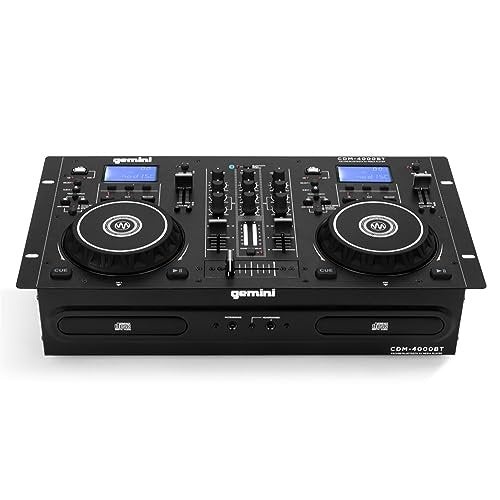
Gemini CDM-4000BT Dual CD USB DJ Player with Bluetooth Streaming
Brand: Sound Technology
Step Up Your DJing The CDM-4000BT USB/CD DJ Player is a powerful, cost-effective tool that provides easy-to-use track search and playback features across dual CD decks plus Bluetooth streaming. This standalone player allows you to leave the laptop at home; everything needed to play and mix is onboard. Combining powerful functionality with affordability, the CDM-4000 offers a versatile, all-in-one solution for mobile DJ rigs, club, and bar installations.
Category: Electronics > Audio > DJ & Specialty Audio > DJ CD Players